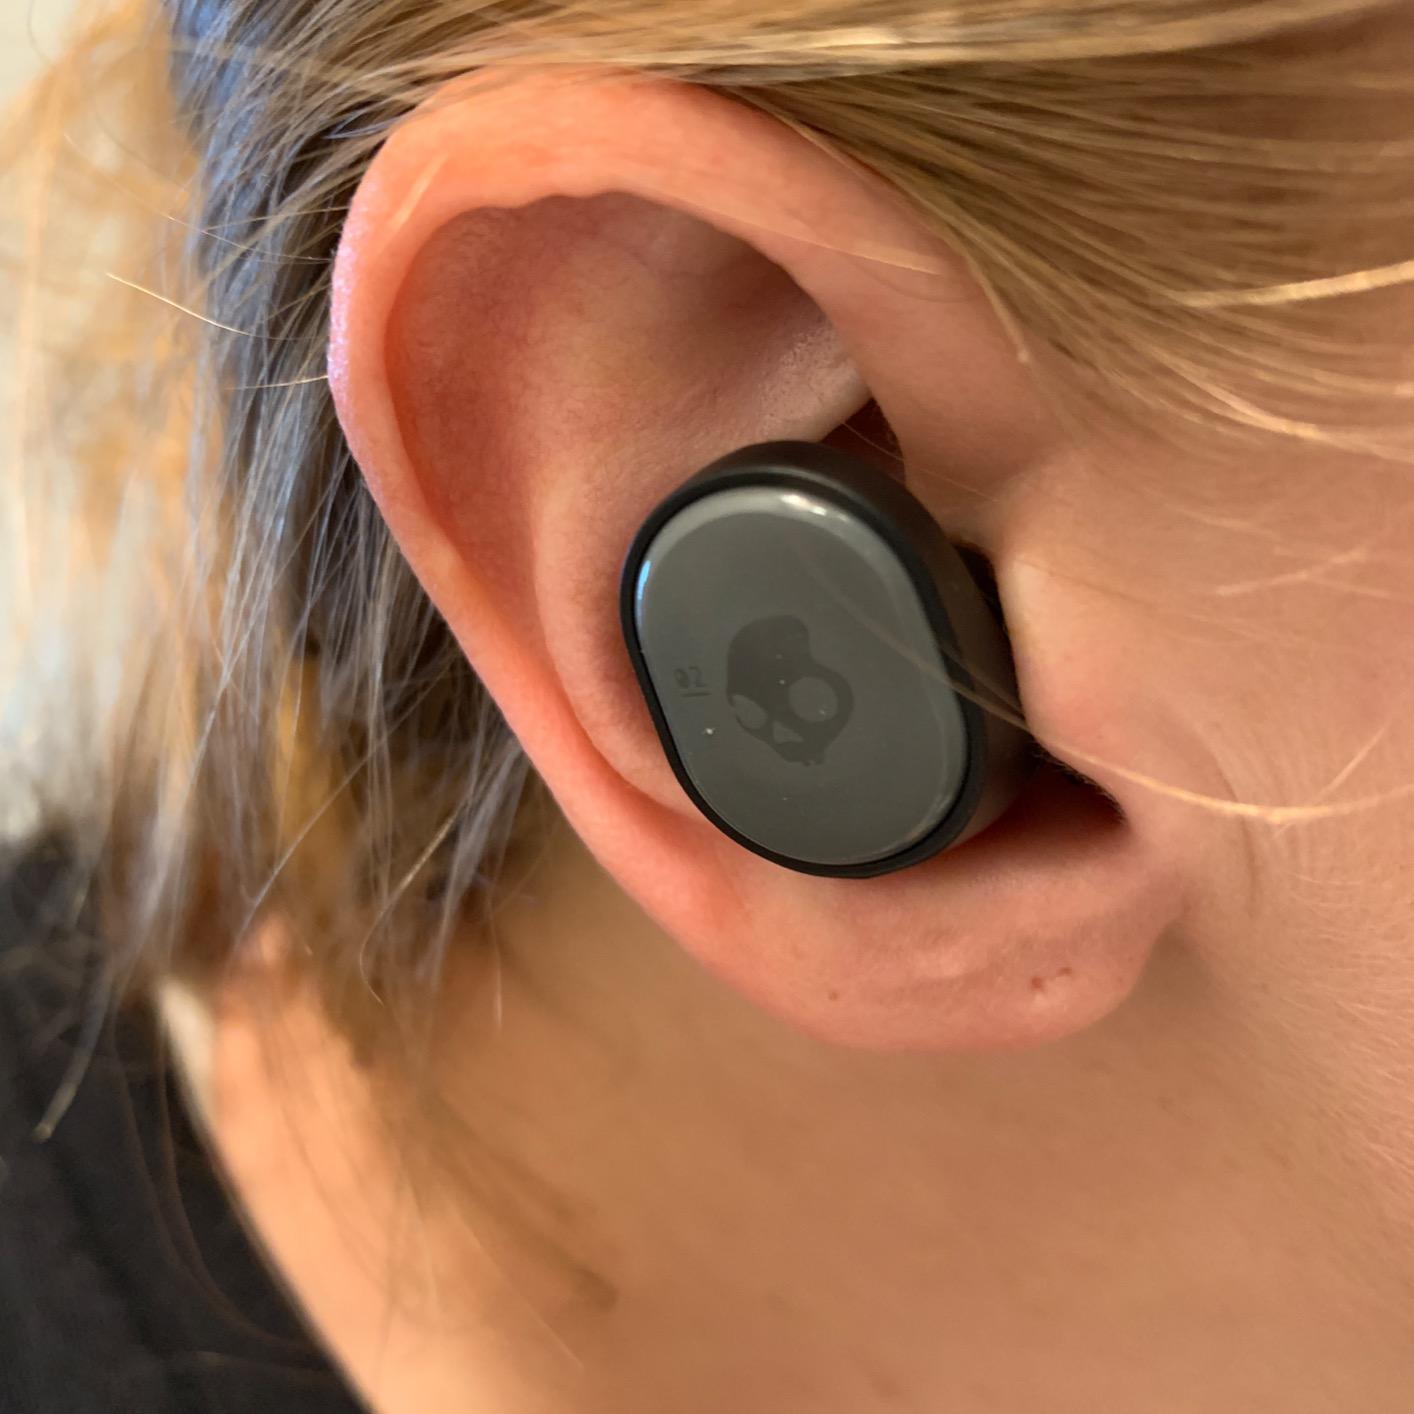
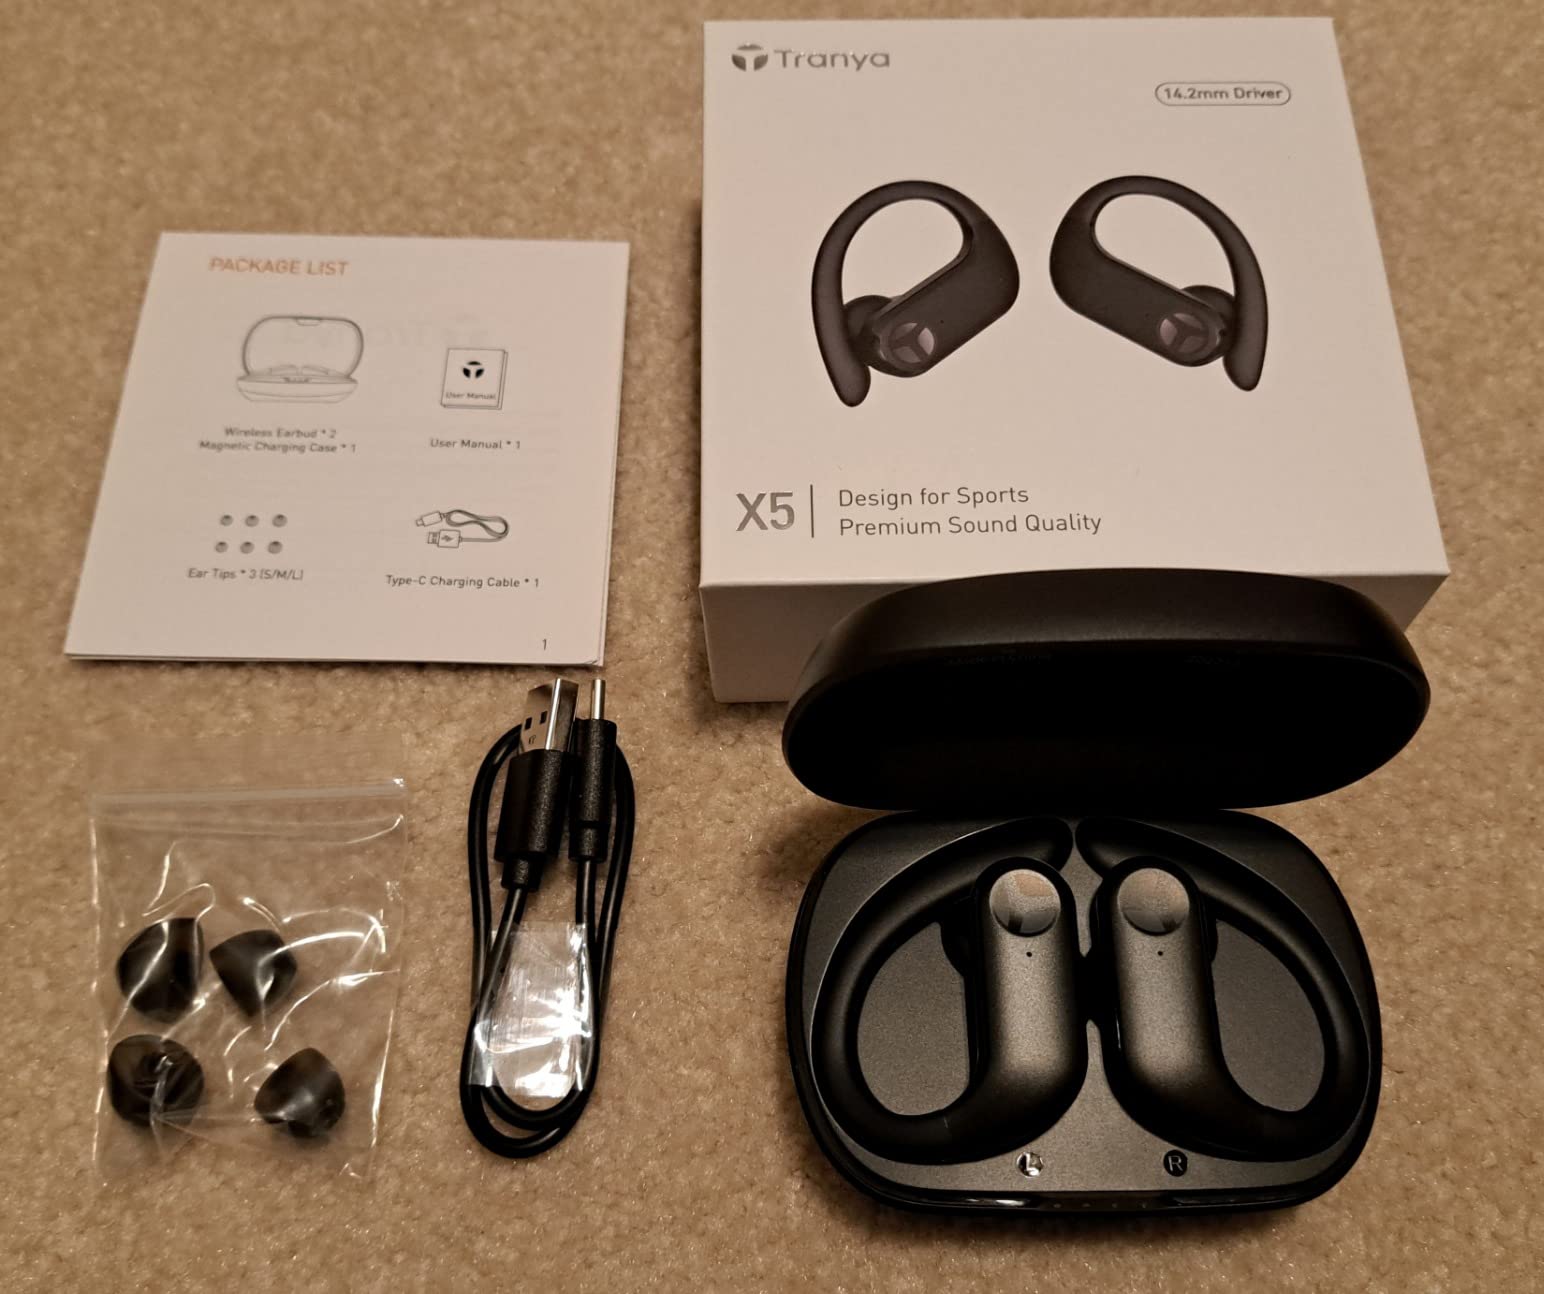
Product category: earbuds
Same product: no